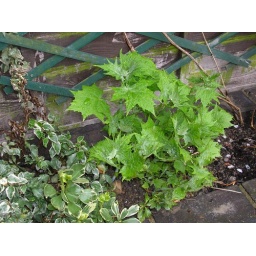
Spiky-ish plant in wall